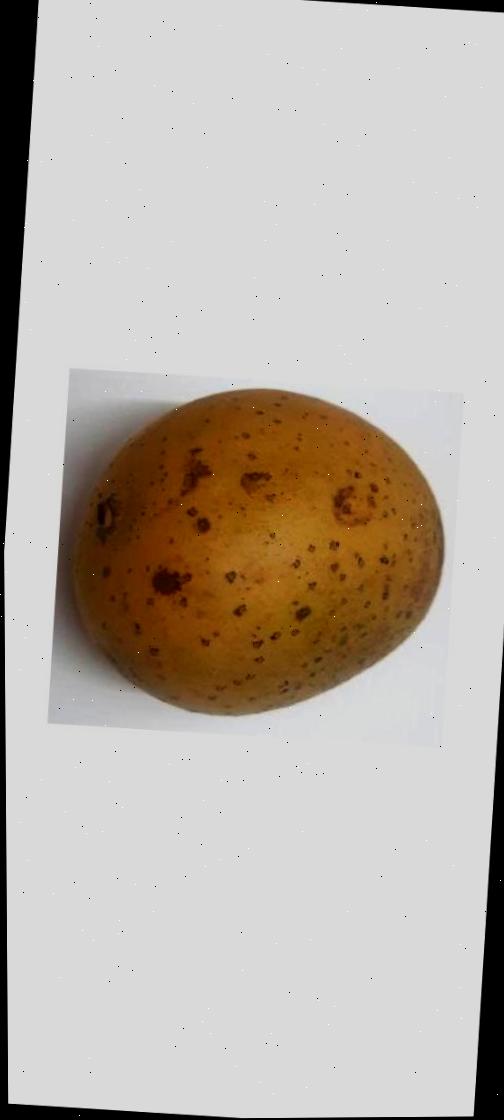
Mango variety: Gourmoti